Aristocrat Cipher

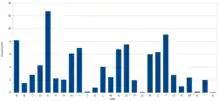
As seen, the most frequent letter is E, then T, etc. This means that the most likely translation would be either toward Z or C, since they have the highest frequency.

This can be compared to the English Language Allocation Map. The most likely correlation would be toward Z or C for the letter E, since they have the highest frequencies.